Pennsylvania Route 287

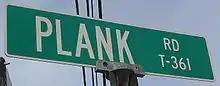
Plank Road (Township Road 361) blade sign. This is the remaining piece of the plank road along Larrys Creek, but the alignment is now pavement.

The southernmost portion of PA 287 was the location of a third plank road, this time beginning at the mouth of Larrys Creek in the eponymous community to the current day location of English Center. The road was first considered during the early 19th century; James Williamson, a strong local entrepreneur lived in these areas and it is assumed that the road builders in this area of Lycoming County were in favor of his suggestions. On May 8, 1850, the Pennsylvania State Legislature chartered a brand new plank road along the riverbank of Larrys Creek. The stock of the plank road was 20 shares of $40.00 (1850 USD). Williamson himself was awarded the job as contractor, and in 1850, using full advantage of woodsmen who were unemployed, low wages, and wasted hemlock log trees, began construction.